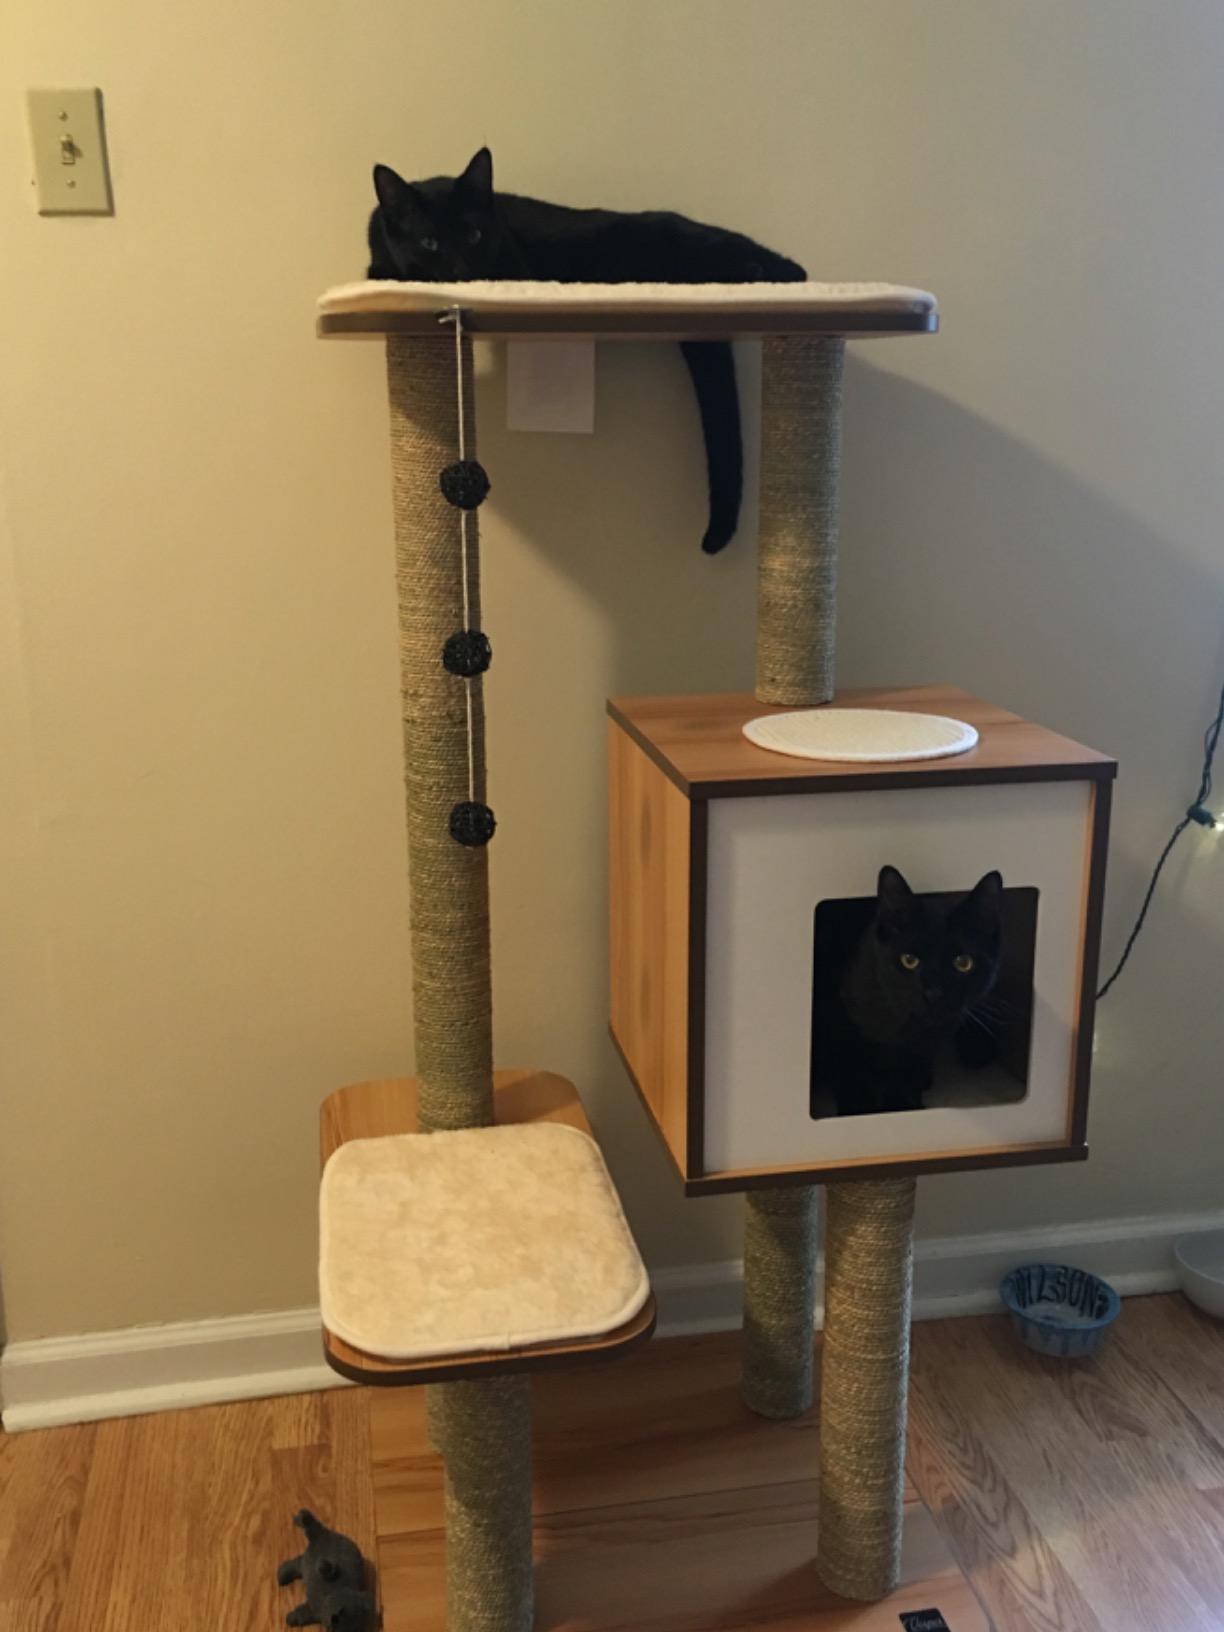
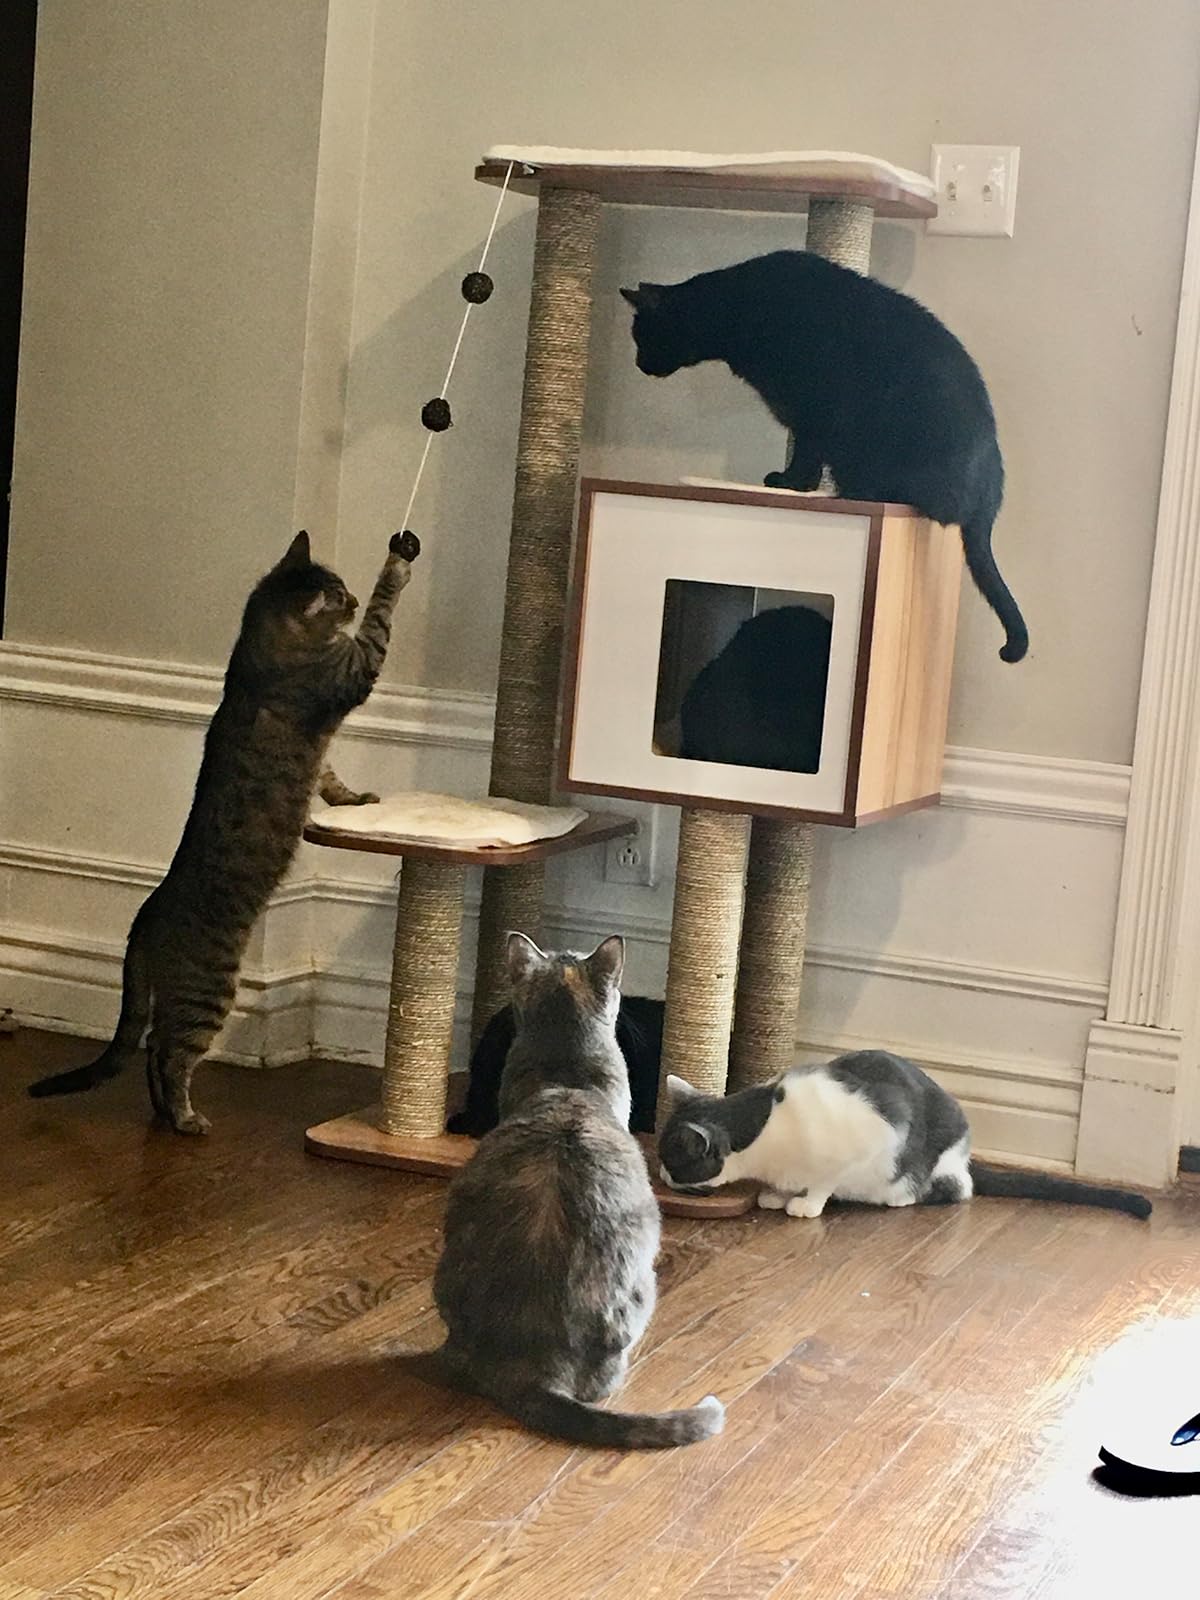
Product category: items_cat tree
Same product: yes